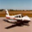
Label: airplane